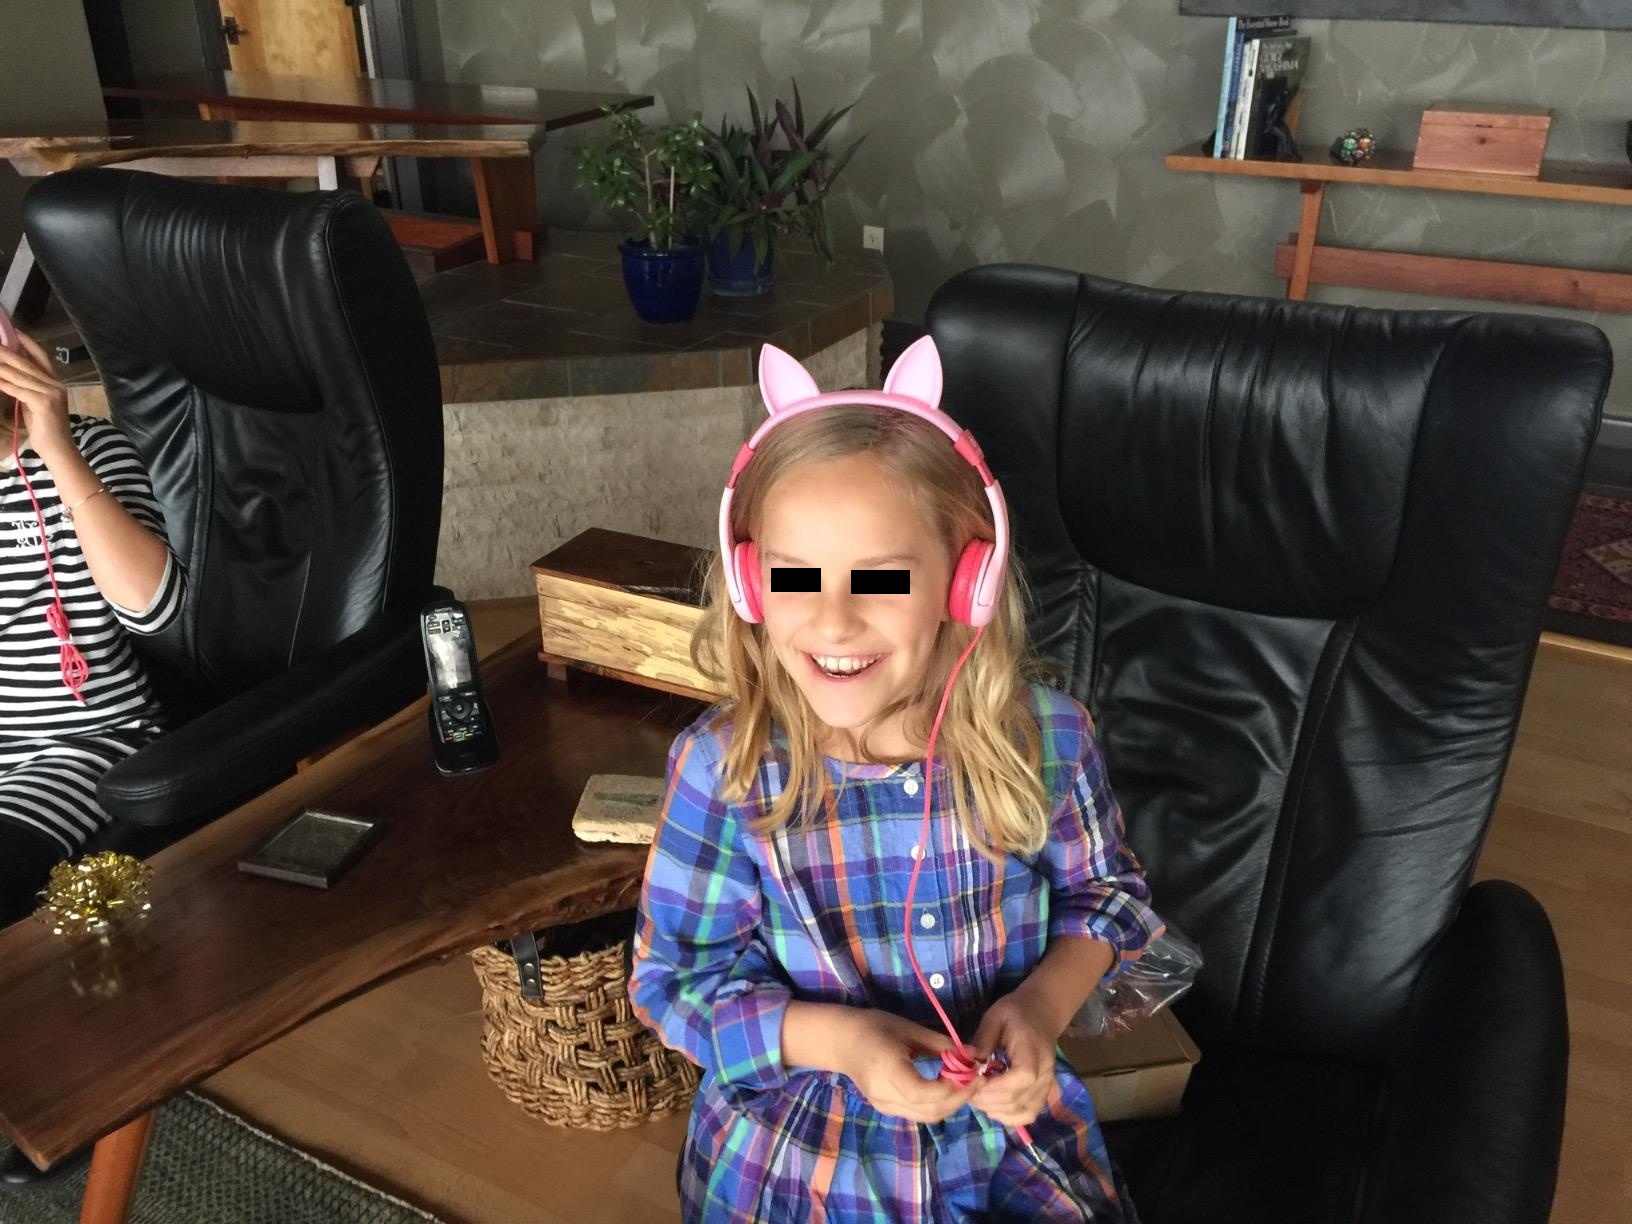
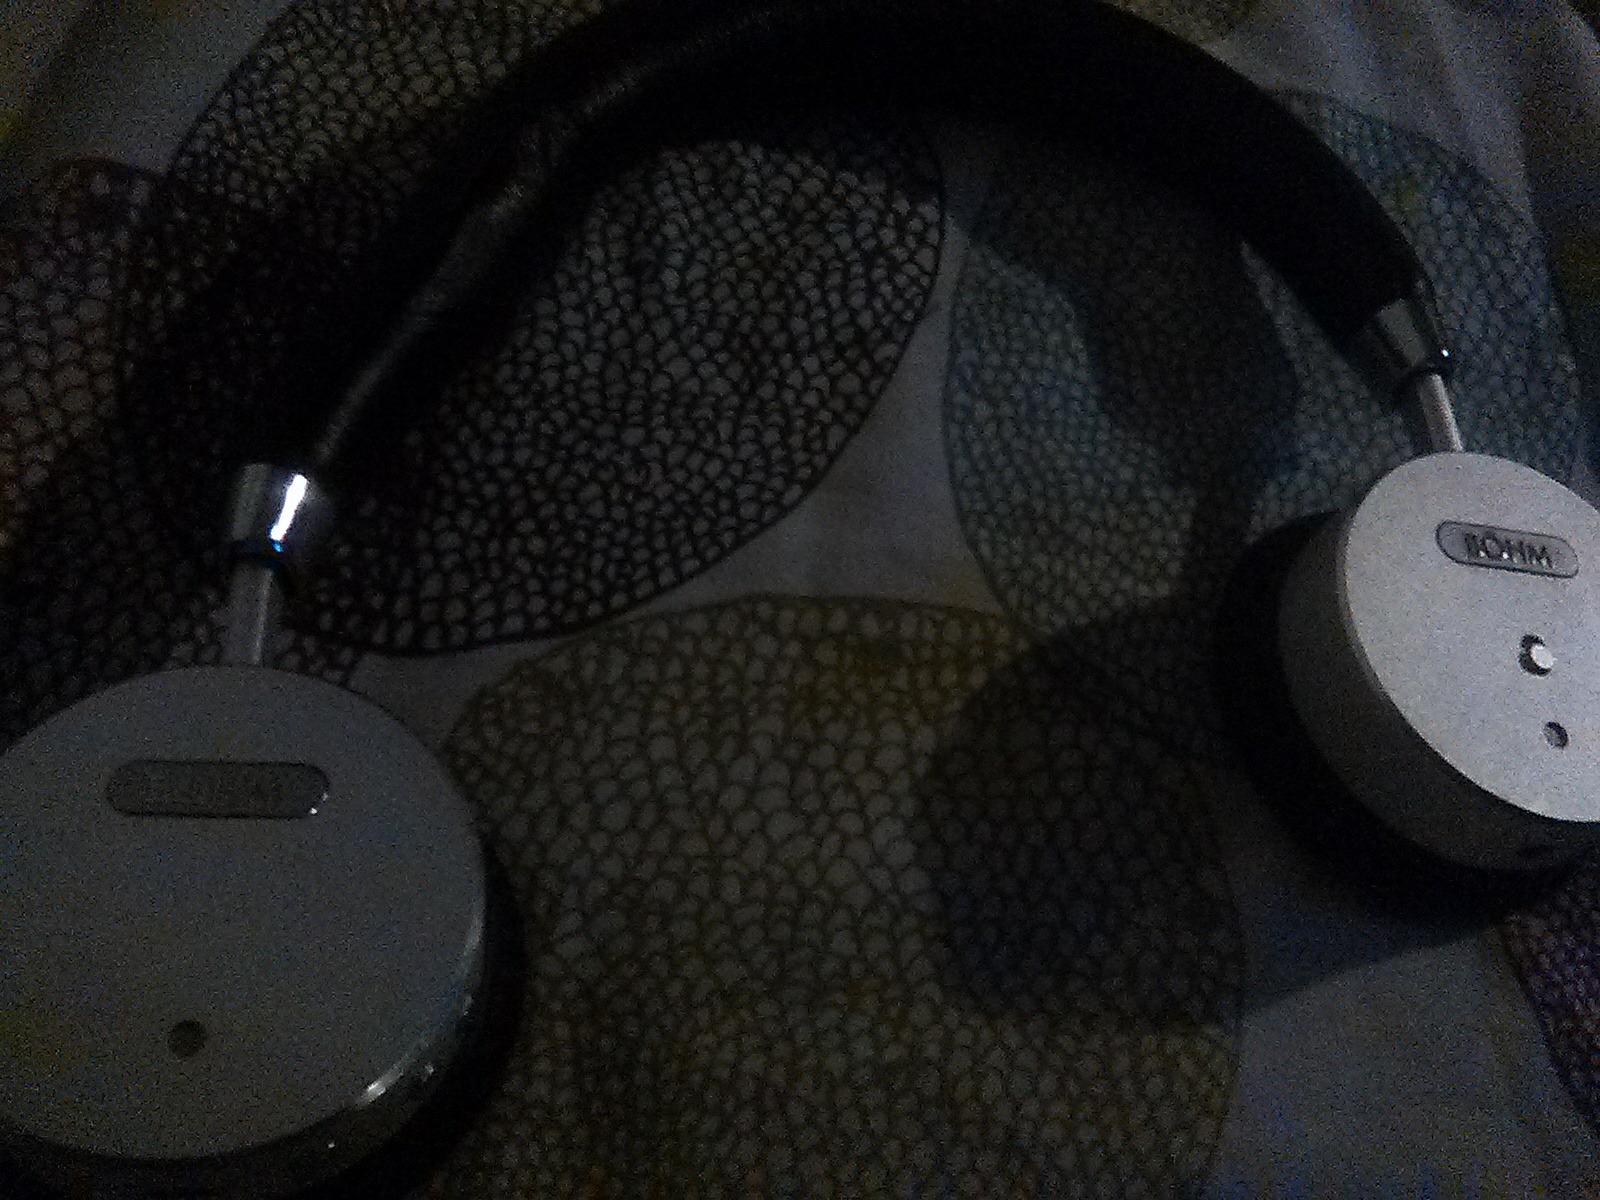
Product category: headphones
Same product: no